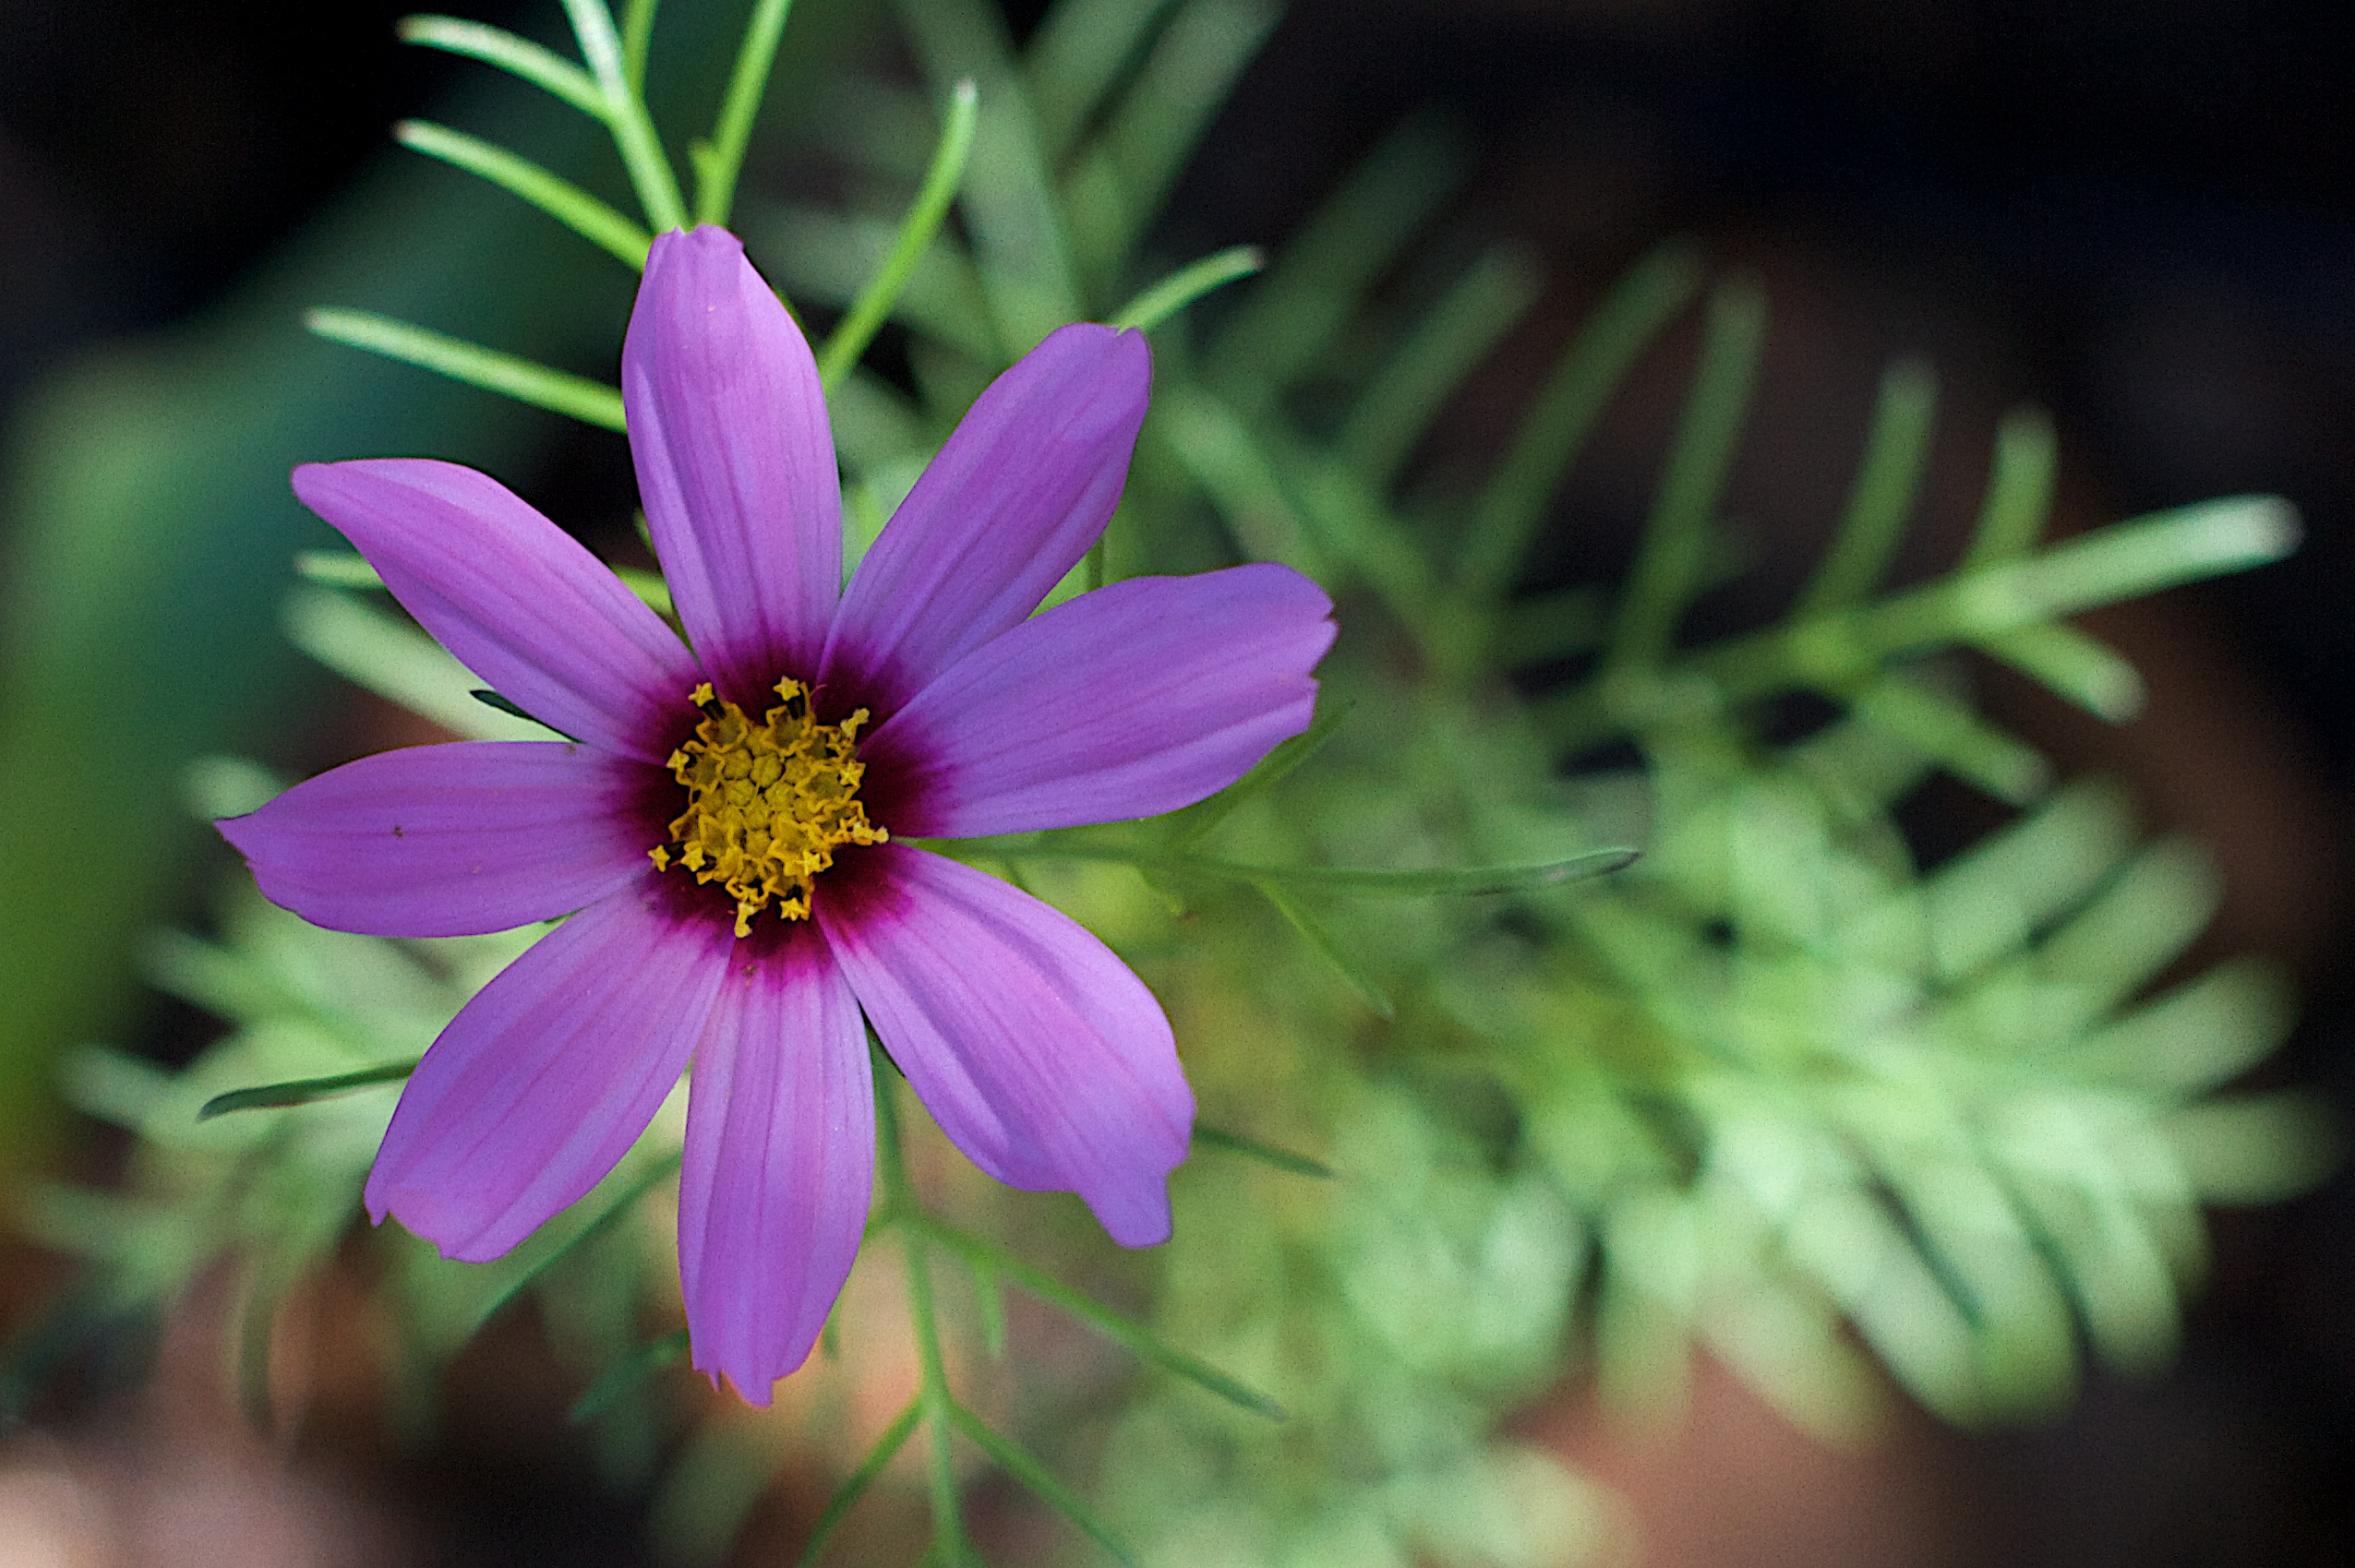
nature, blossom, plant, photography, flower, petal, green, cosmo, botany, flora, wildflower, close up, macro photography, flowering plant, daisy family, plant stem, land plant